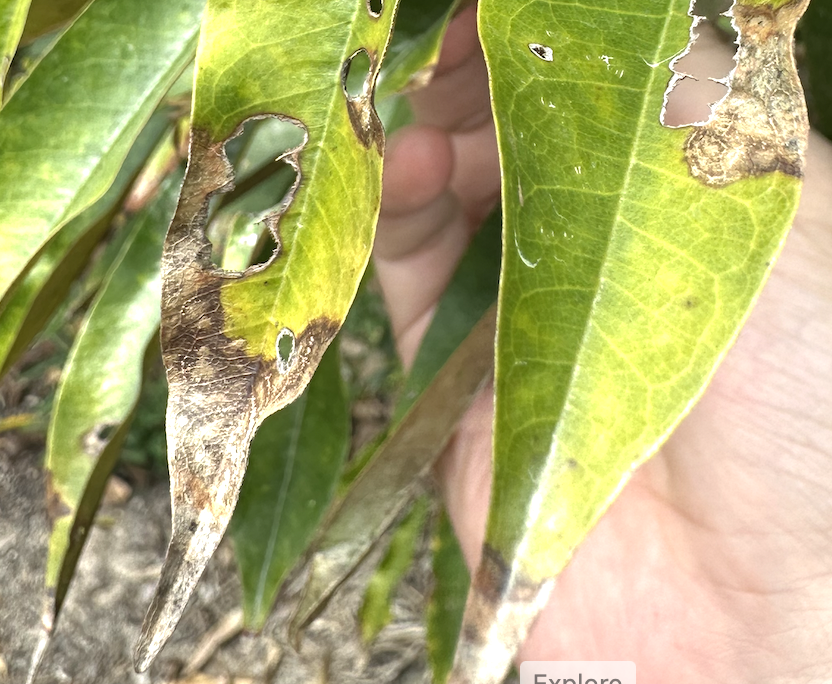
Label: anthracnose_disease